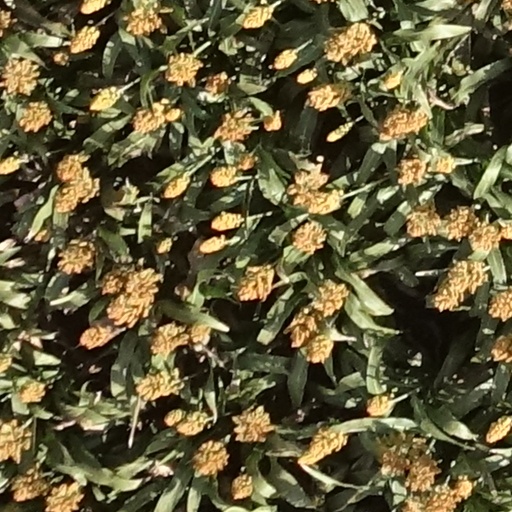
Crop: sorghum